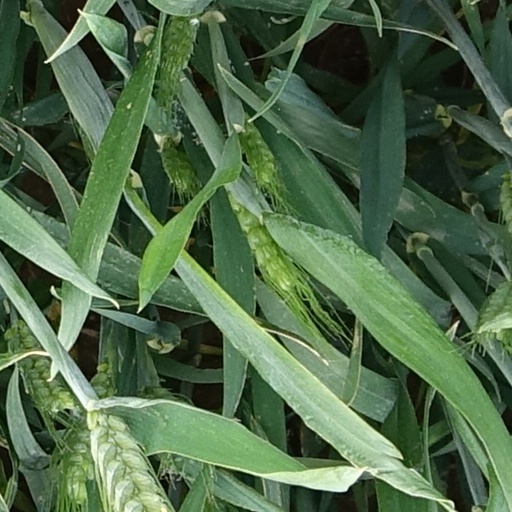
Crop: wheat